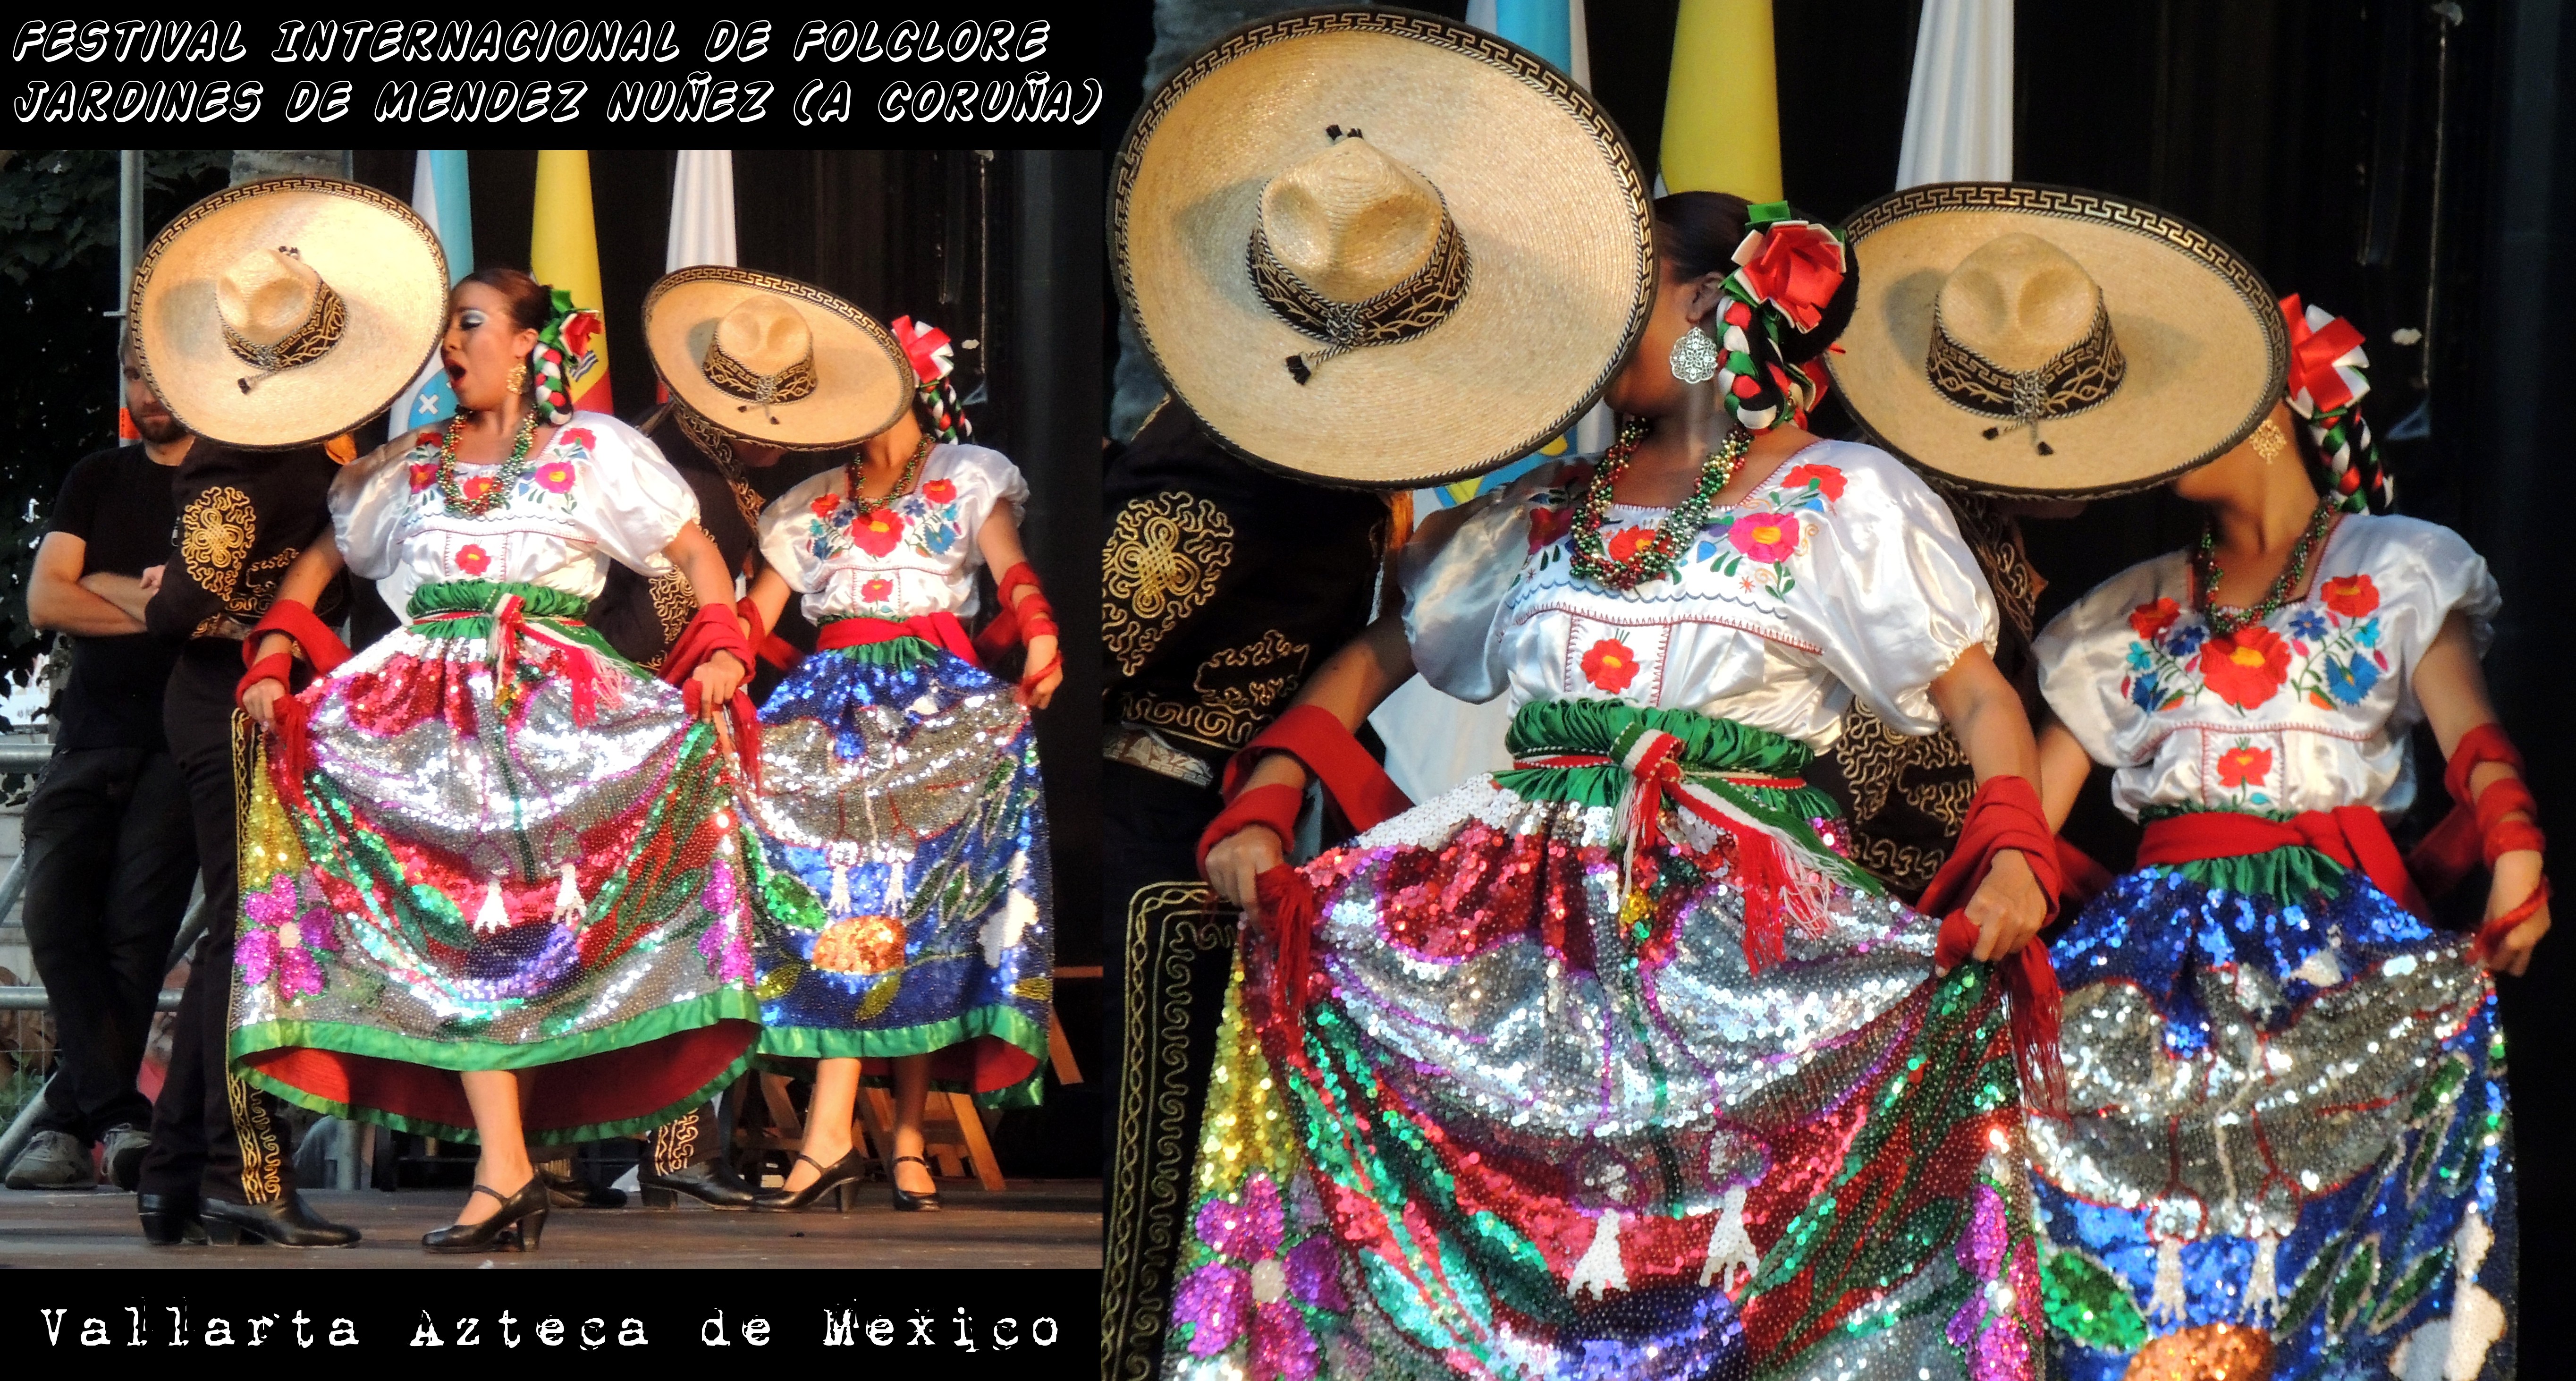
carnival, festival, tradition